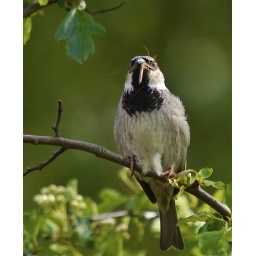
A male house sparrow takes over feeding duty from the female for a while.